Joseph Lapsley Wilson

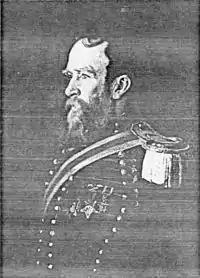
Captain Joseph Lapsley Wilson by Thomas Eakins (circa 1895)

Joseph Lapsley Wilson (September 17, 1844 – April 12, 1928) was an American military officer, railroad executive, and horticulturalist. He served in the Union army during the American Civil War and as captain of the First Troop Philadelphia City Cavalry from 1889 to 1894. He wrote two histories of the First Troop in 1875 and 1915. He worked as secretary of the Little Schuylkill Navigation, Railroad and Coal Company for 38 years. He collected over 200 specimens of rare plants he displayed at his estate which became the Arboretum of the Barnes Foundation where he served as the first director.